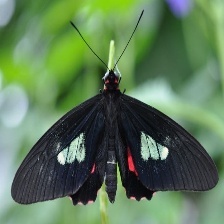
Species: GREEN CELLED CATTLEHEART